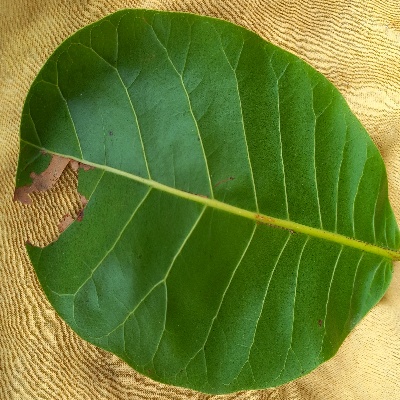
Crop: Cashew
Condition: anthracnose